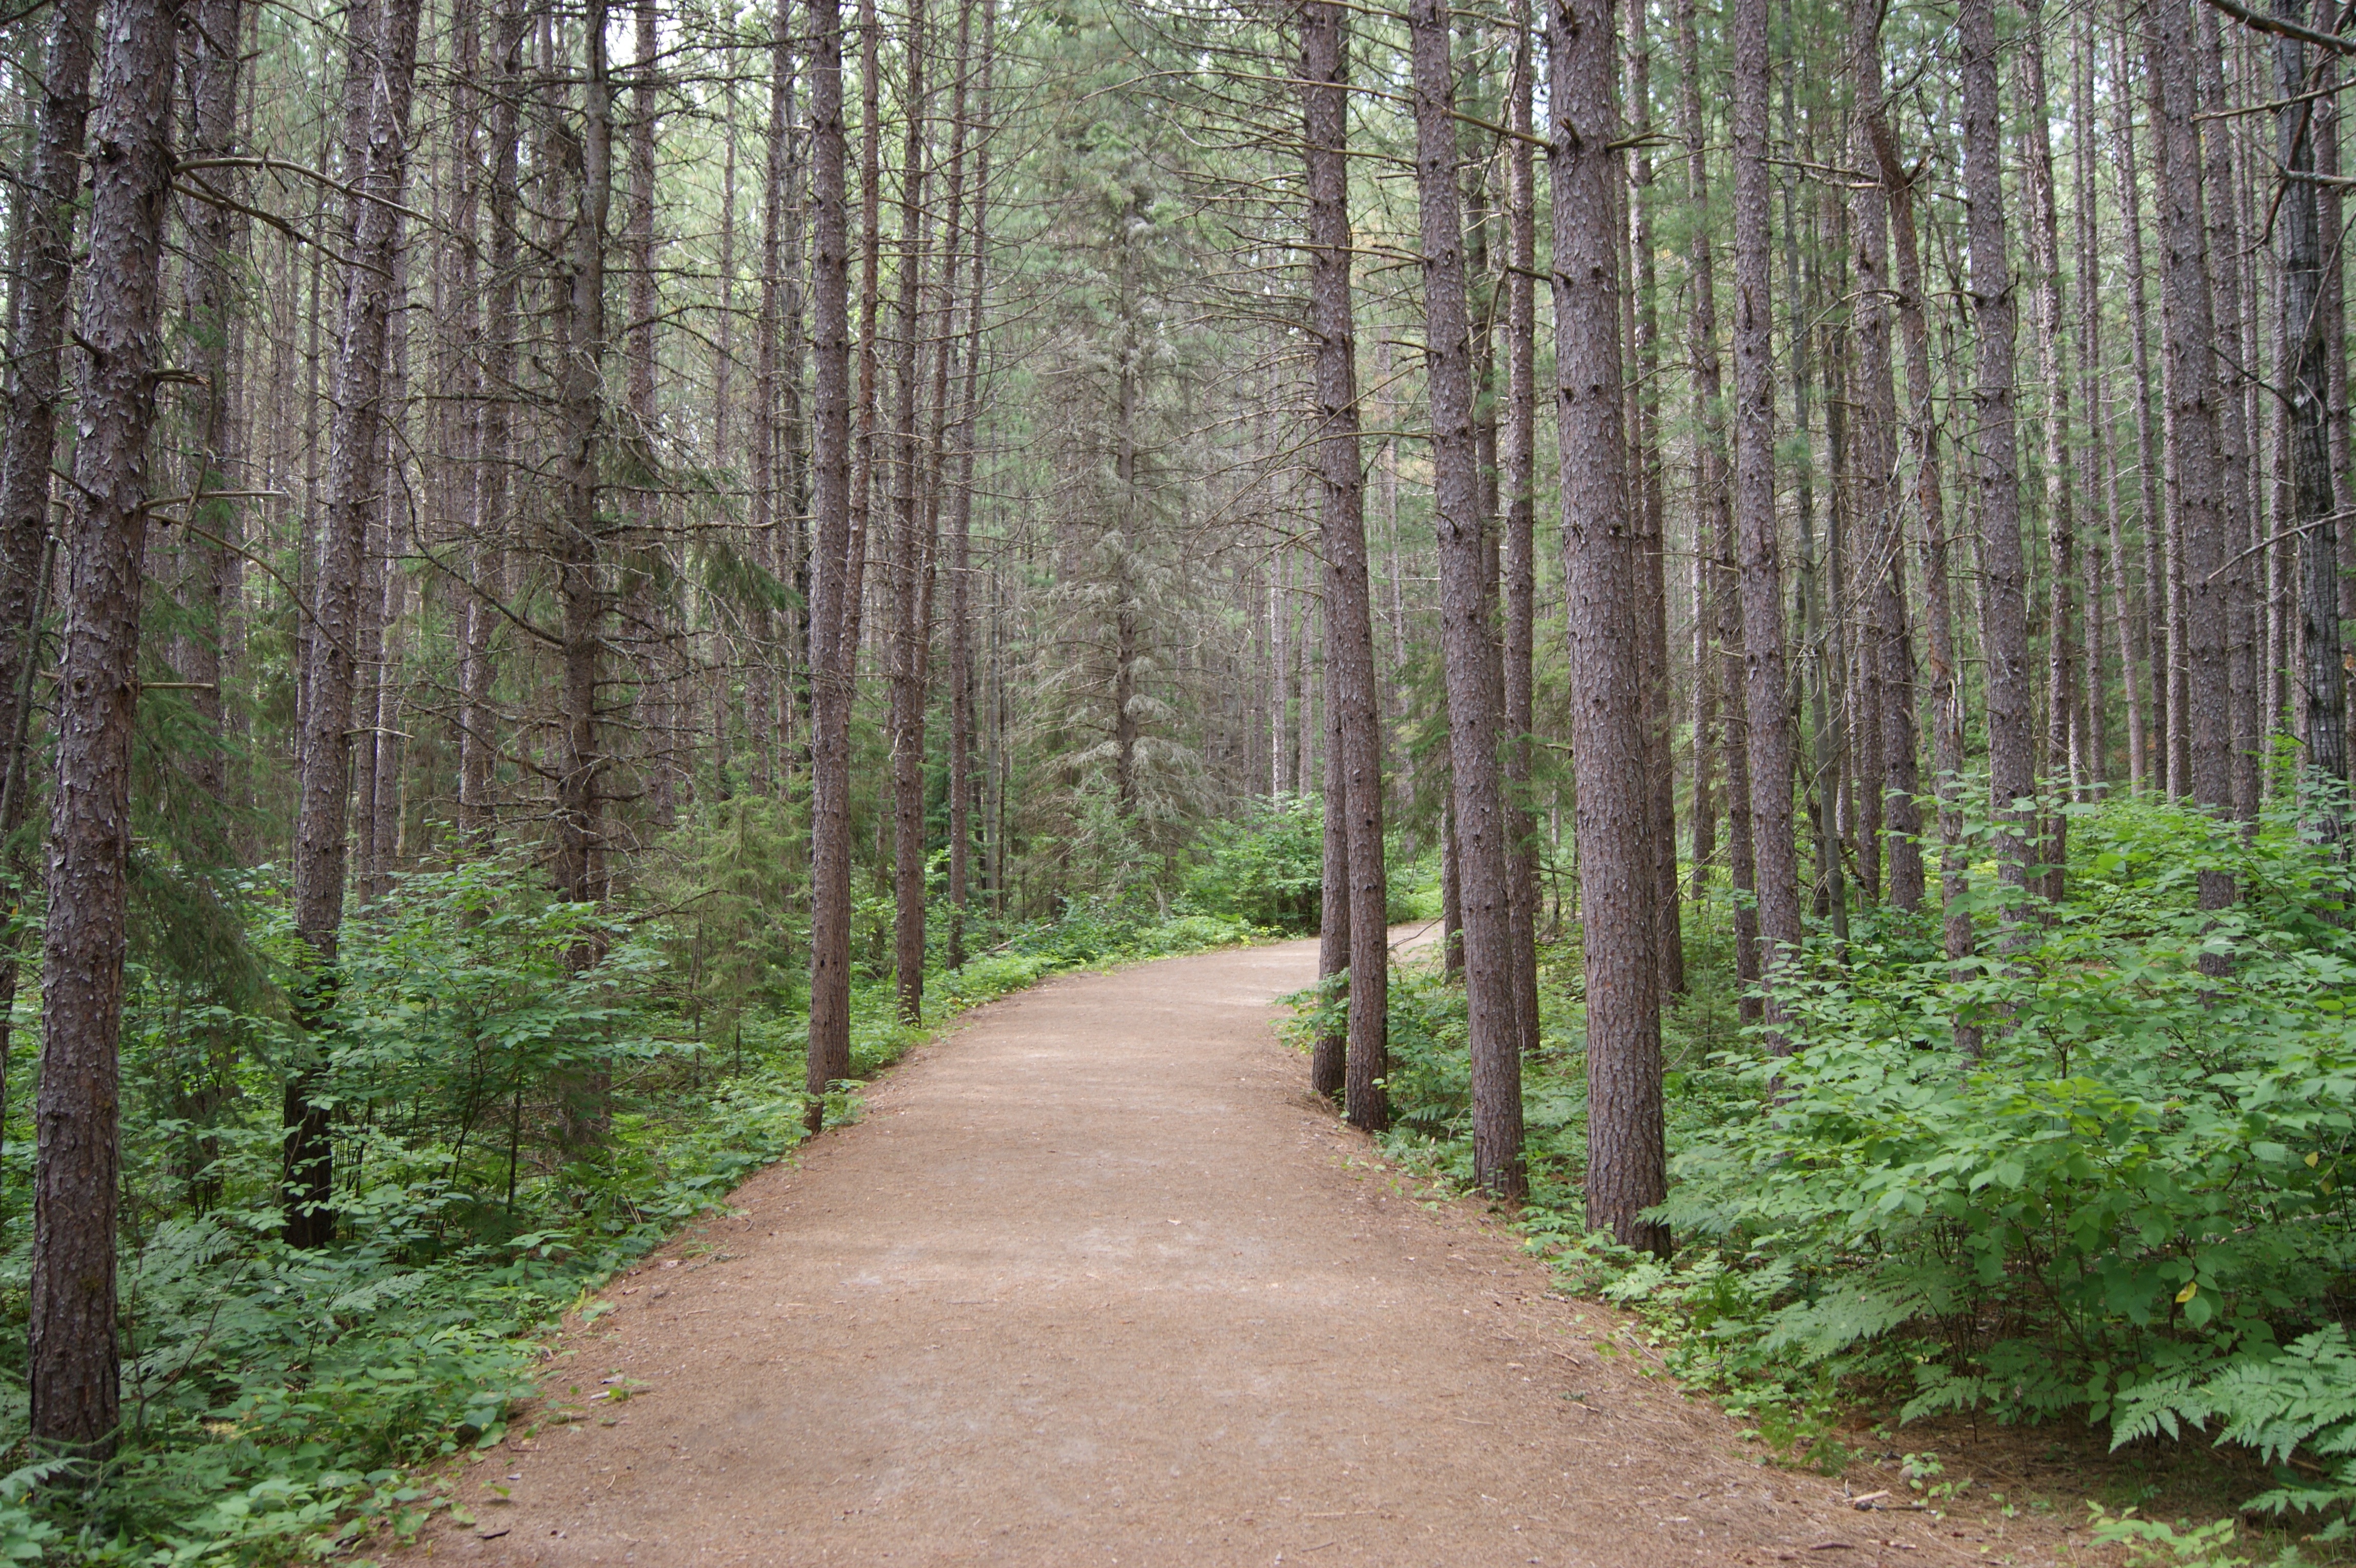
tree, forest, path, wilderness, plant, trail, ridge, spruce, deciduous, grove, ontario, woodland, habitat, ecosystem, provincial, biome, old growth forest, natural environment, woody plant, temperate broadleaf and mixed forest, temperate coniferous forest, algonquin park